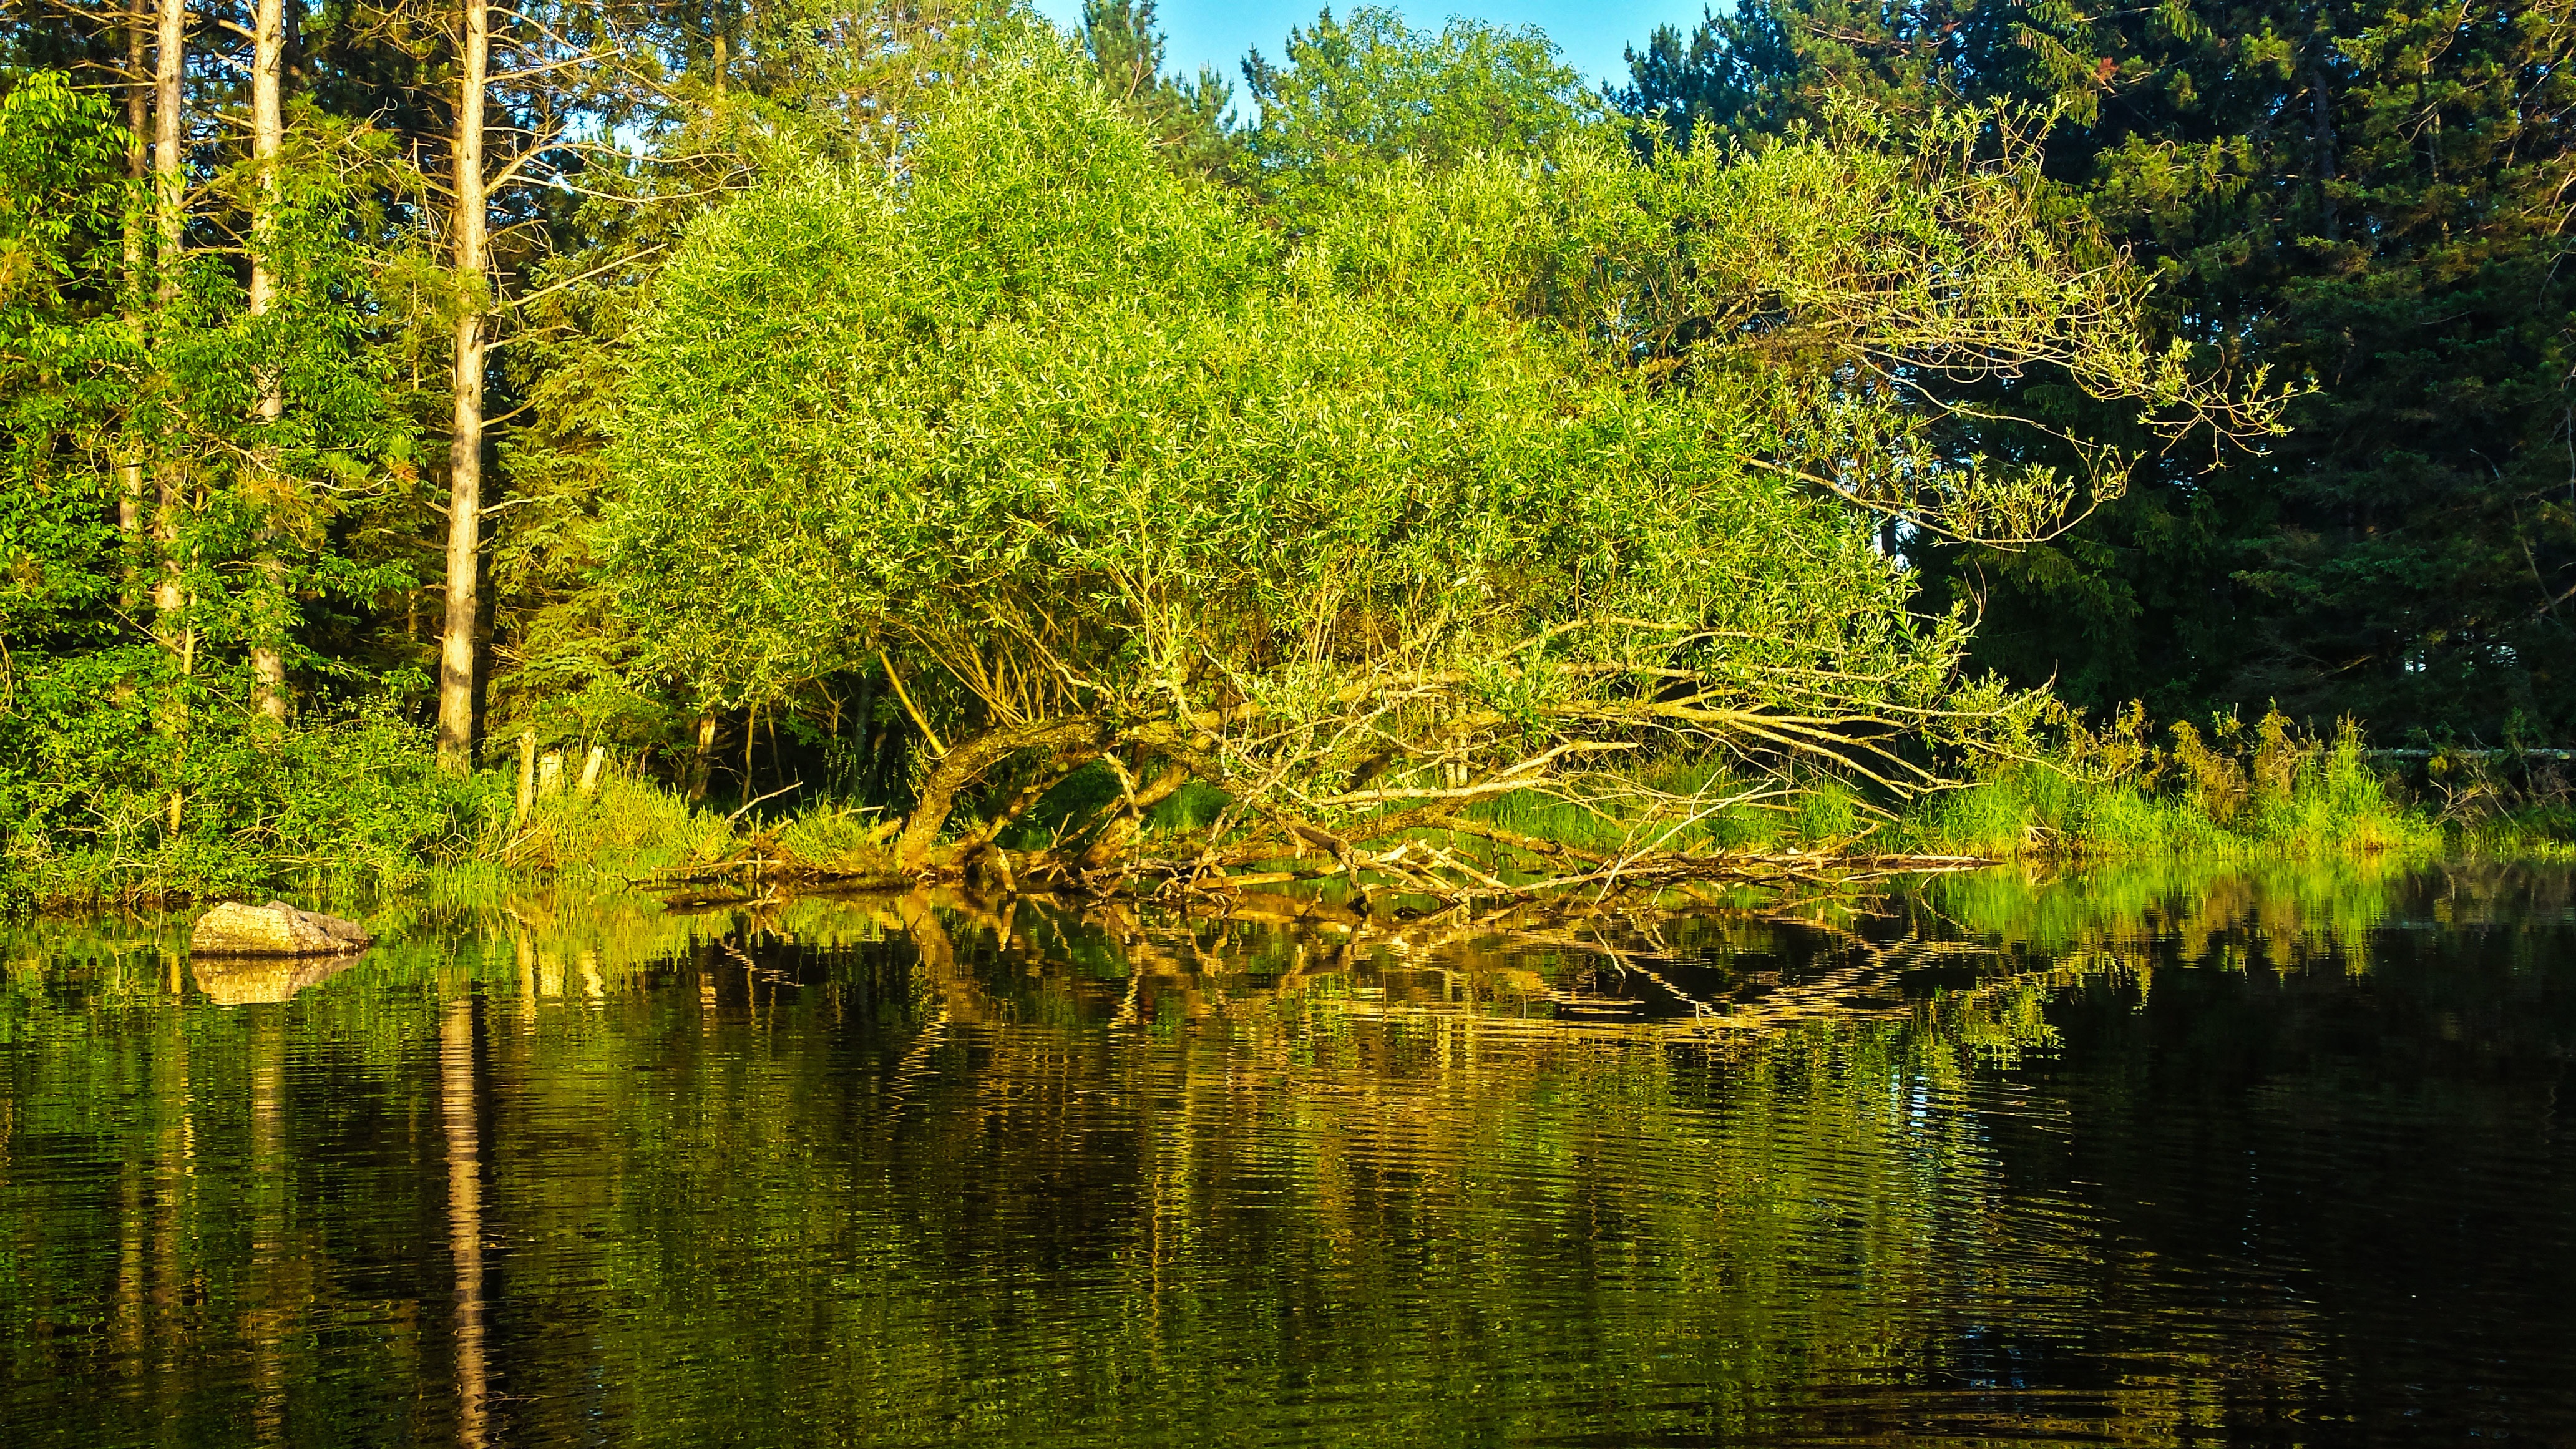
tree, nature, forest, swamp, wilderness, branch, plant, leaf, flower, lake, river, pond, stream, green, reflection, autumn, botany, season, vegetation, wetland, woodland, habitat, ecosystem, natural environment, woody plant, riparian forest